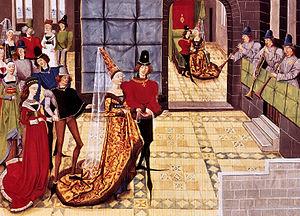
Renaud de Montauban et Clarice lors d'un banquet puis dans la chambre nuptiale, manuscrit de la Chanson de Renaud de Montauban en prose provenant de Flandre et commandé pour Philippe le Bon
La Chanson des quatre fils Aymon, également intitulée Chanson de Renaud de Montauban en référence à son personnage principal, est à l'origine une chanson de geste issue du cycle carolingien. Jouée à la cour des seigneurs par les trouvères et les jongleurs, elle est transcrite dans la littérature médiévale à partir du XIIIᵉ siècle. Cette histoire aux thèmes chevaleresques tient son nom de quatre preux nommés Aalard, Renaud, Richard et Guichard, fils du comte Aymon de Dordone. Renaud de Montauban en est le protagoniste, avec l'enchanteur et voleur Maugis, et le cheval-fée Bayard. Le récit raconte le conflit qui oppose les fils Aymon, vassaux de l'empereur Charlemagne, à ce dernier. Renaud tue Bertolai, neveu favori de Charlemagne, lors d'une partie d'échecs. L'empereur des Francs fait raser en représailles la forteresse des fils Aymon, Montessor, dans les Ardennes. Il les poursuit en Gascogne, où ils sont devenus maîtres de la forteresse de Montauban. Les fils Aymon restent loyaux, tandis que leur adversaire use souvent de traîtrise. Il leur tend un piège en les envoyant affronter, désarmés, plusieurs armées durant la bataille de Vaucouleurs.